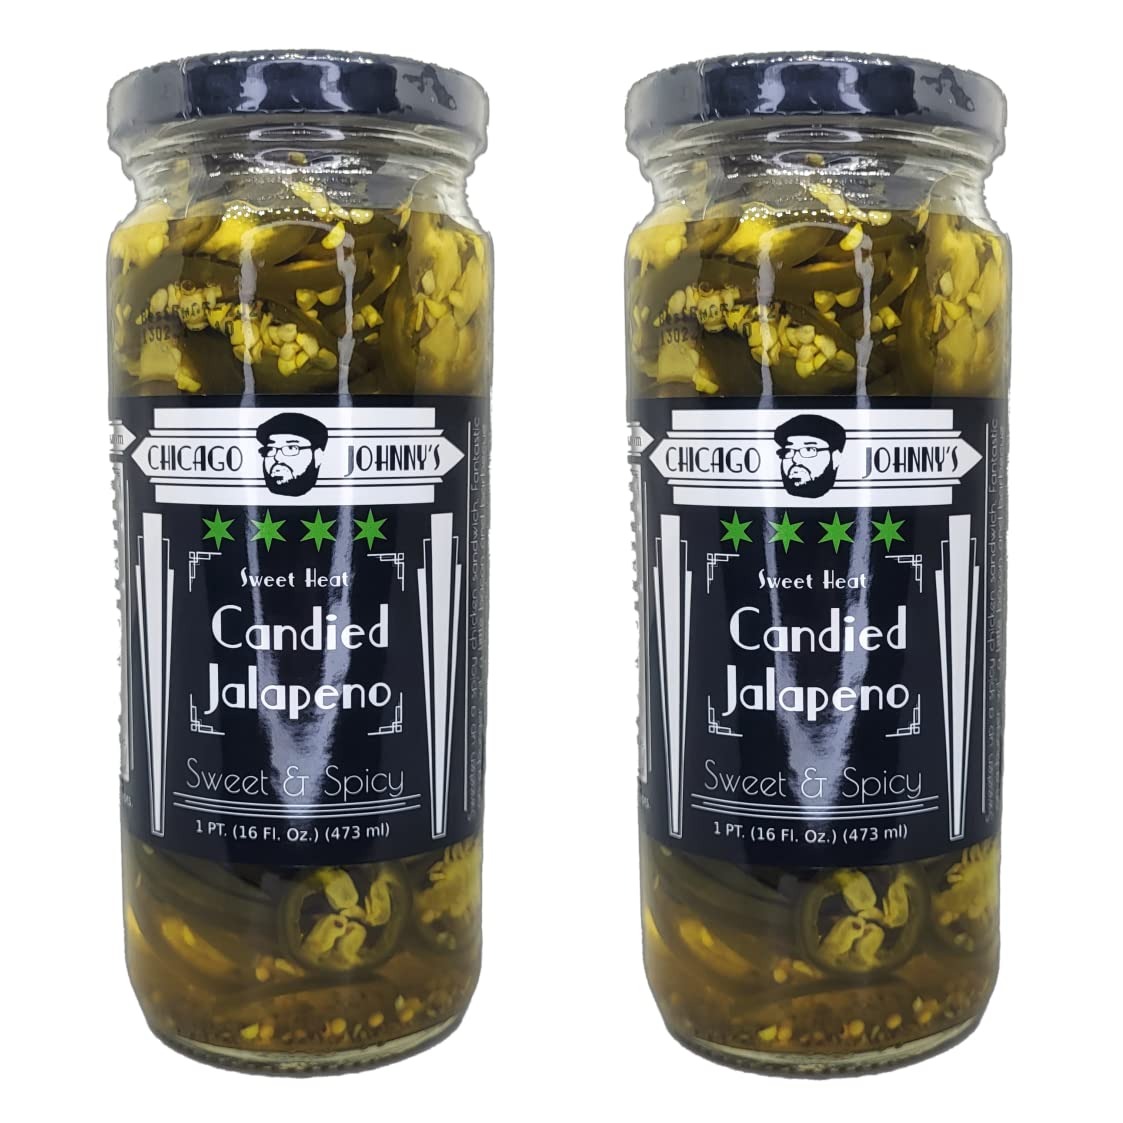
Item Name: 2 Candied Jalapeno Pints 32 fl oz
Bullet Point 1: Made in small batches
Bullet Point 2: Thin sliced
Bullet Point 3: Part of Chicago Johnnys Quality Line of products
Bullet Point 4: Clean ingredients you can feel good about
Bullet Point 5: Crispy sweet and spicy jalapenos
Product Description: These thin sliced sweet and spicy jalapenos are perfect for piling high on sandwiches and nachos. Still hold a crunch even though they are thin sliced, and the heat is a little muted from the sweetness, you can experience the best of both worlds with deep, rich, sweet and spicy jalapeno flavor. Clean ingredients so you can taste the beauty of these jalapenos while getting that rich sweetness and pickling spices!
Value: 32.0
Unit: Fl Oz

Price: 24.88